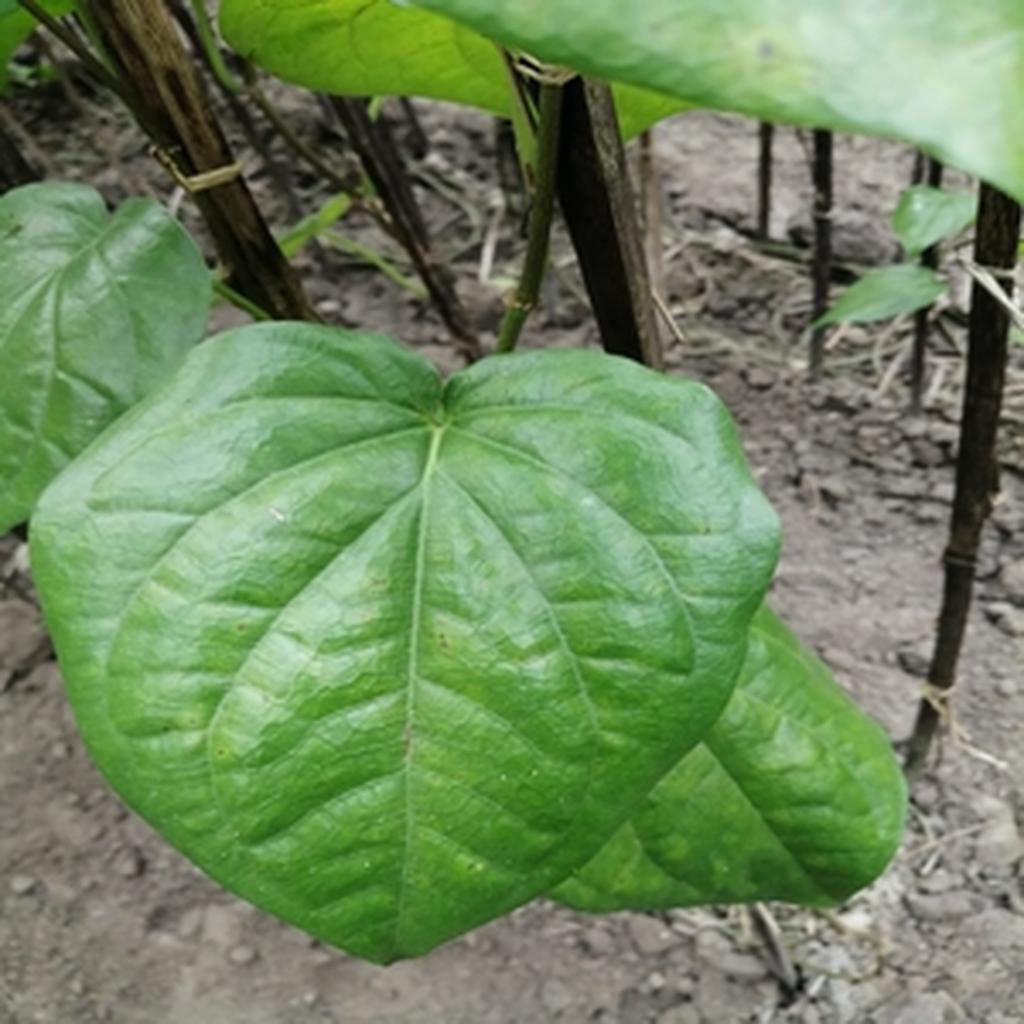
Label: Healthy_Leaf